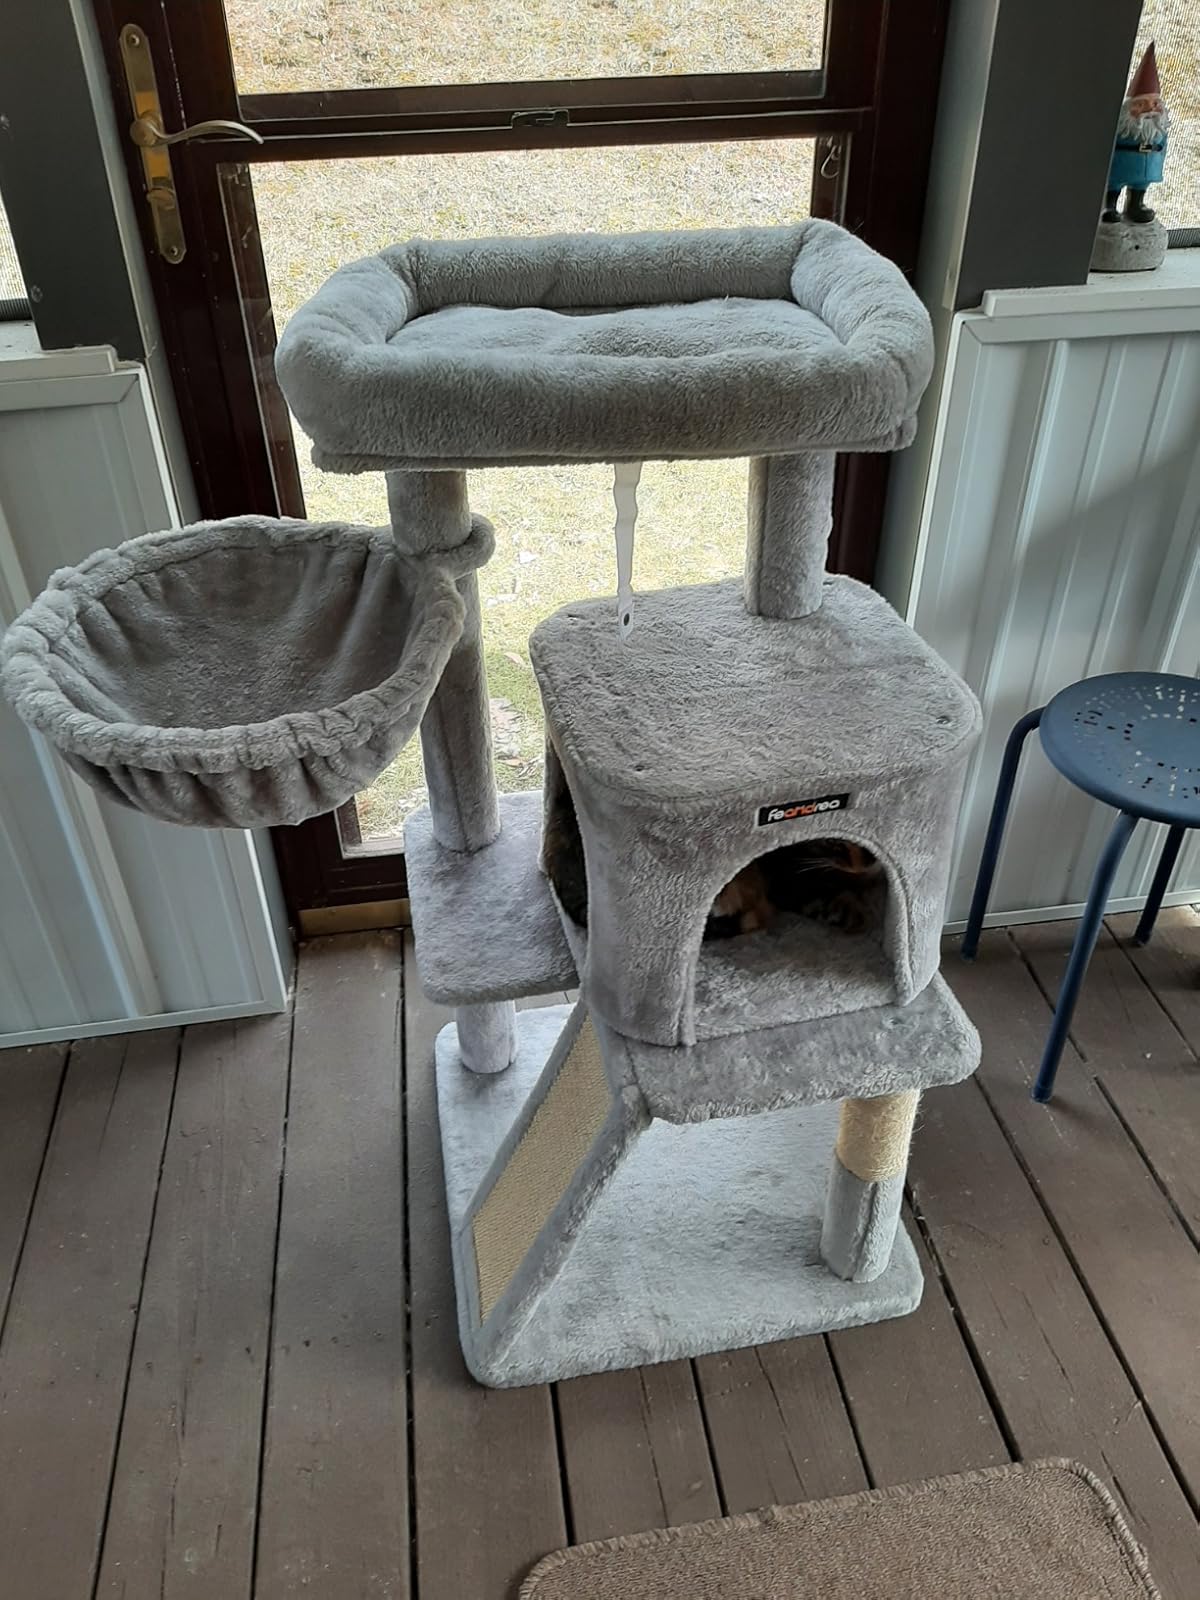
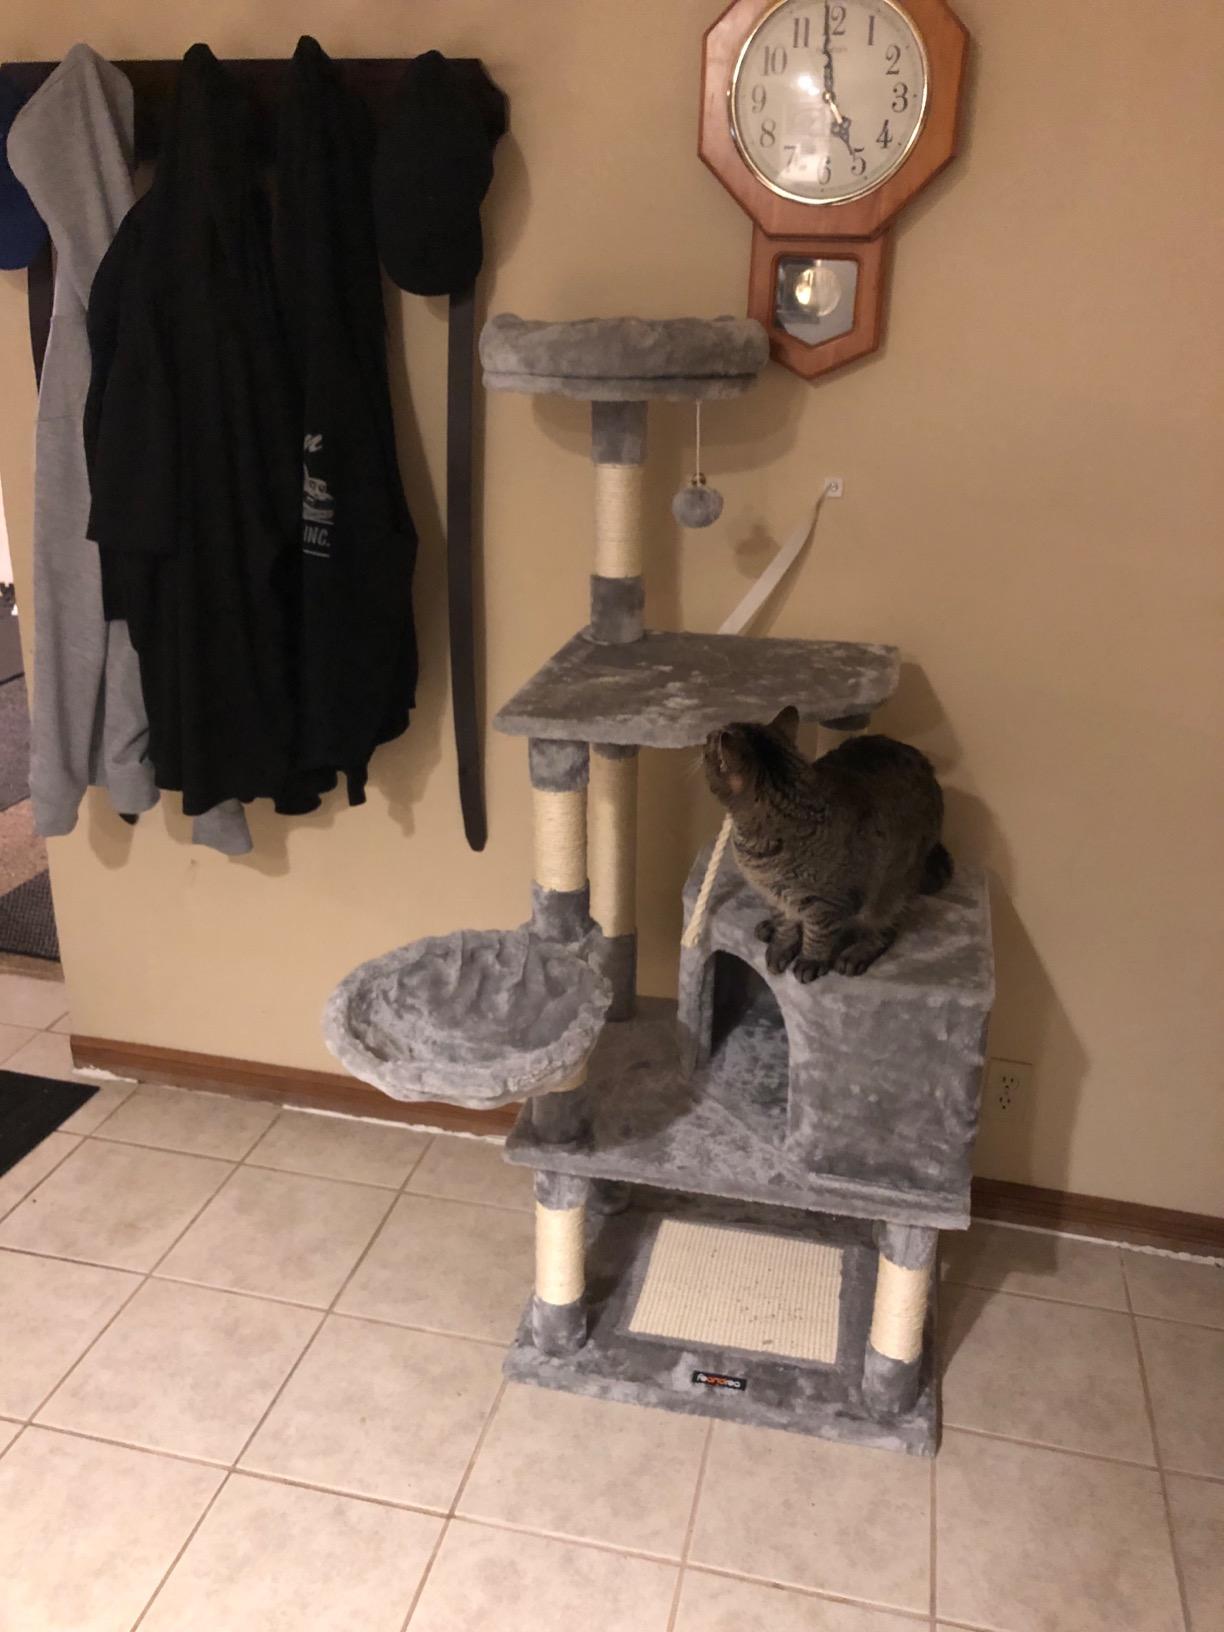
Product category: items_cat tree
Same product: no